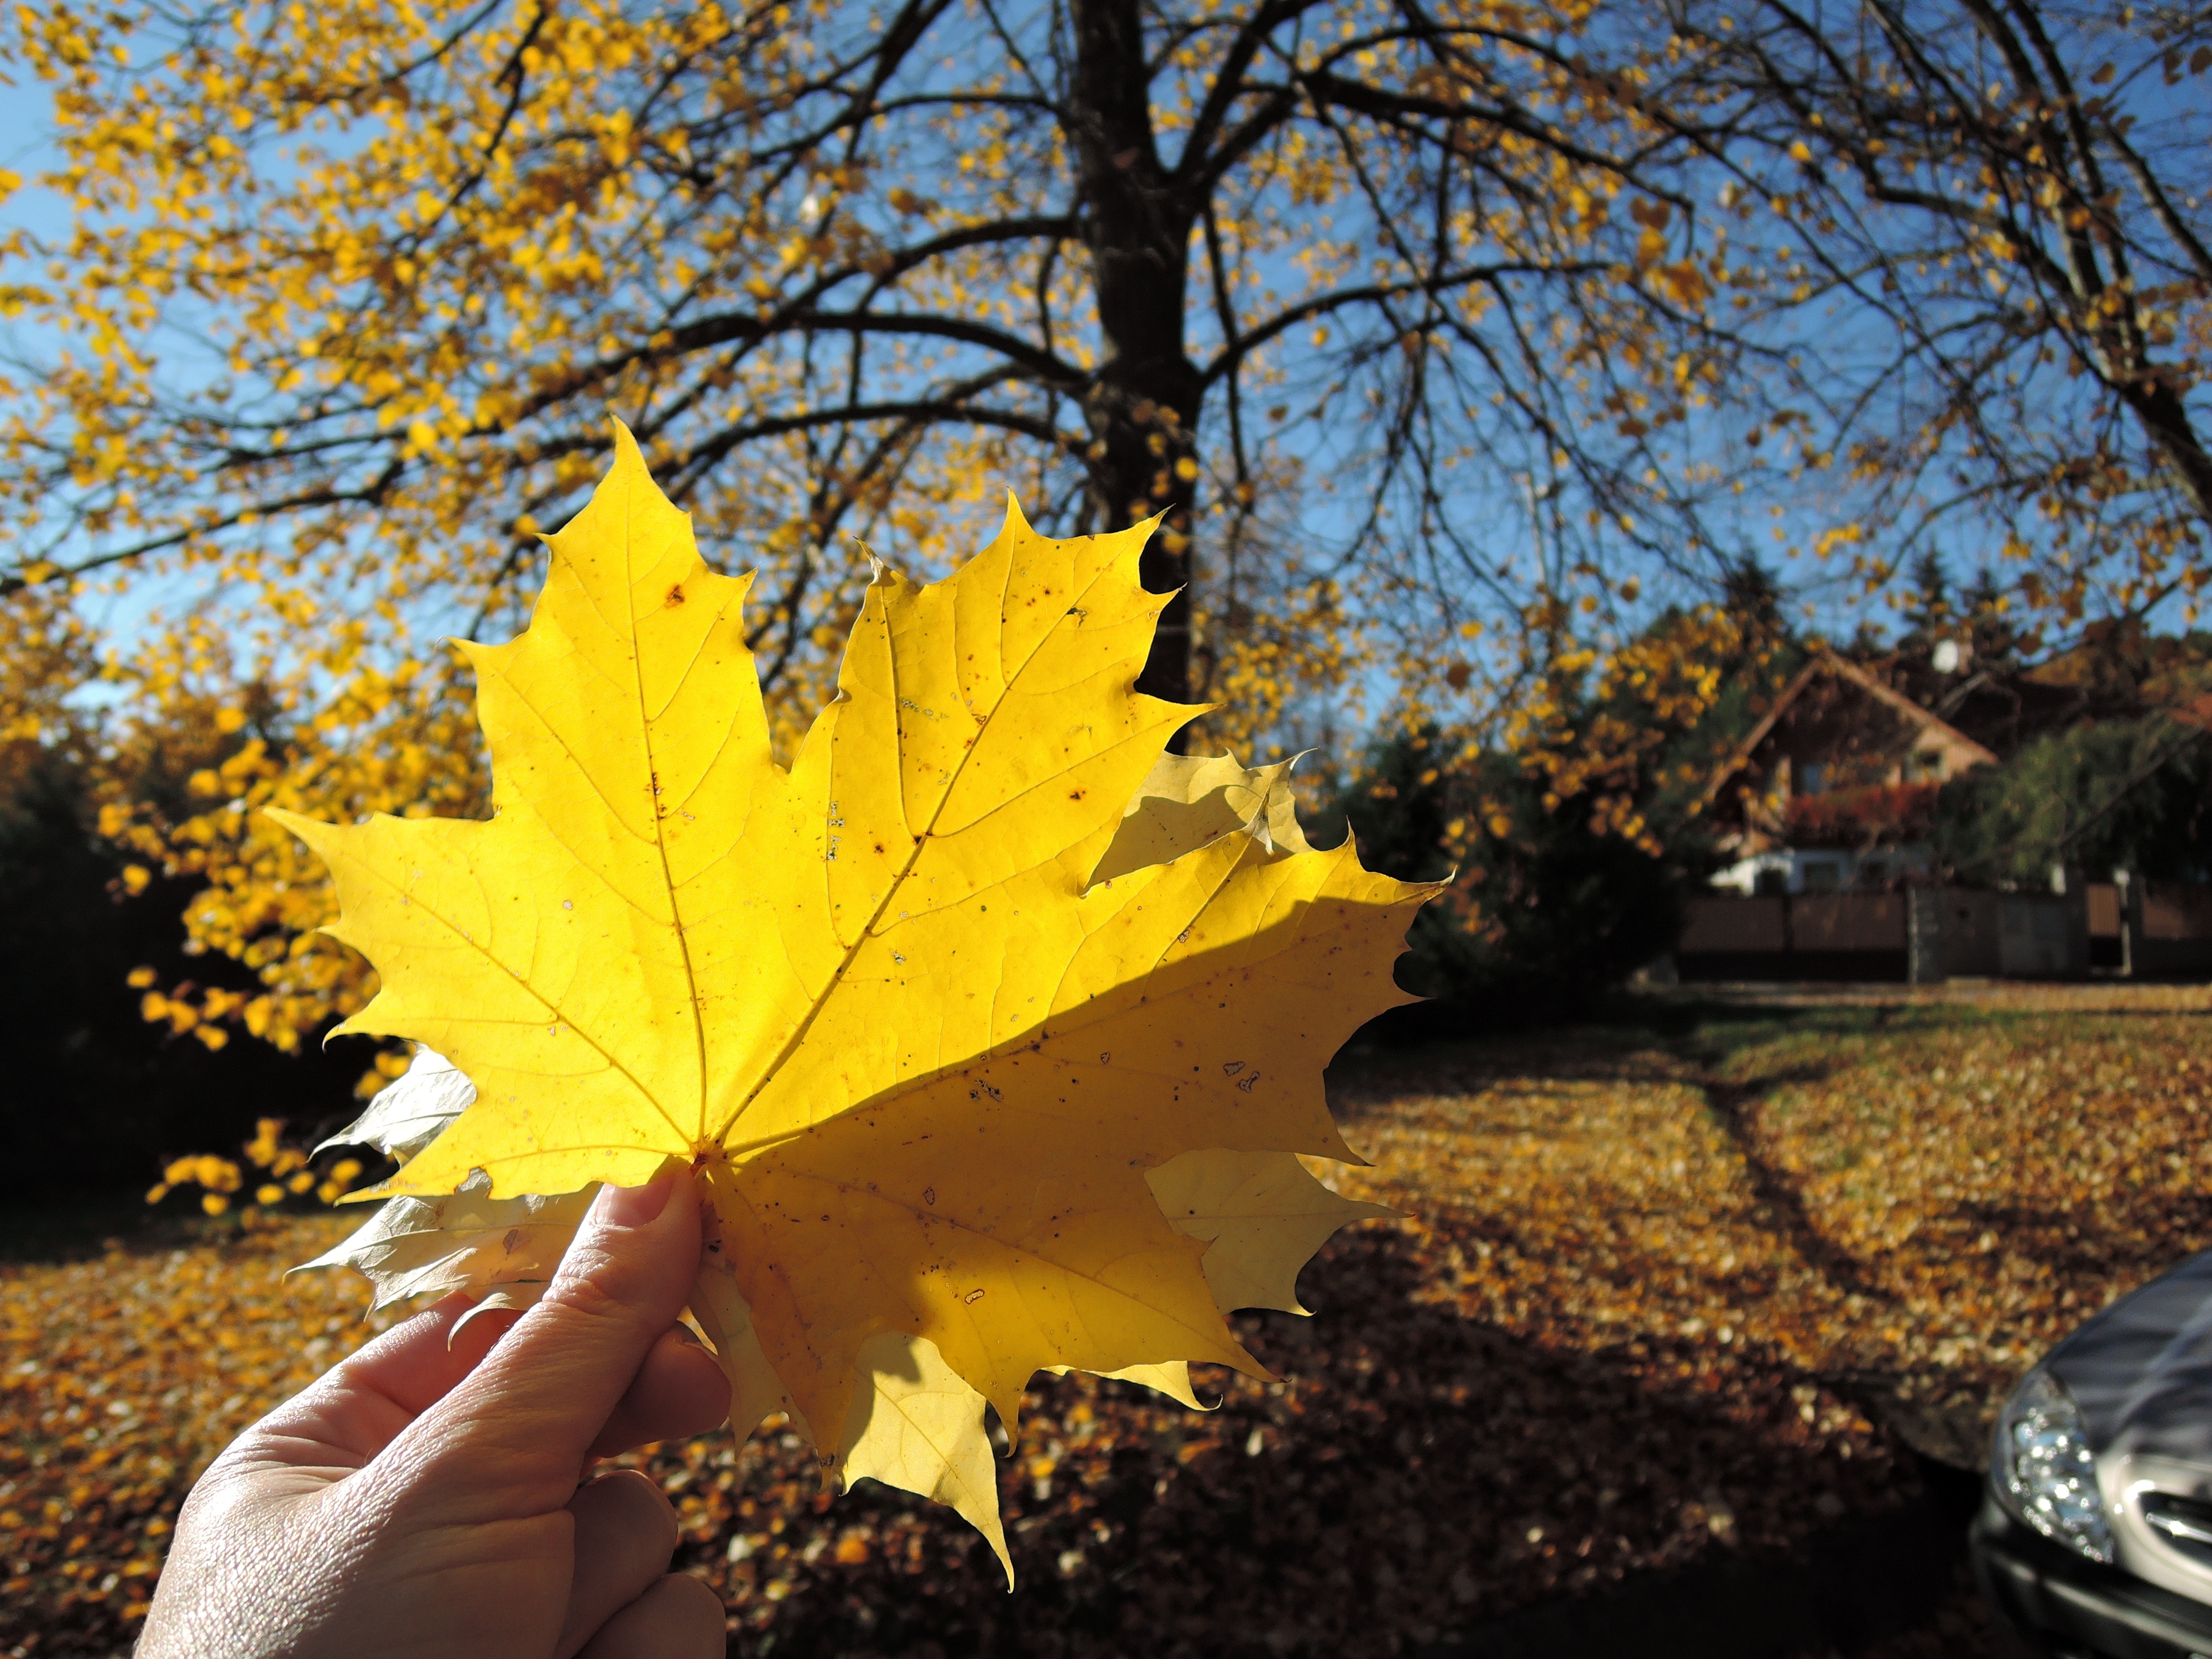
hand, tree, nature, forest, branch, plant, sun, sunlight, leaf, flower, autumn, yellow, season, maple, maple tree, maple leaf, sheet, leaves, branches, deciduous, autumn colors, fallen leaves, maidenhair tree, woody plant